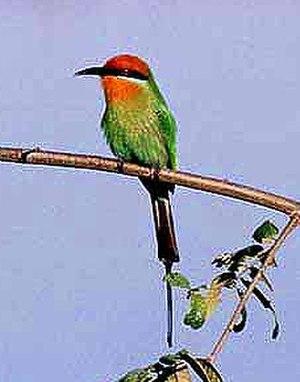
Le Guêpier de Böhm est une espèce d'oiseaux appartenant à la famille des Meropidae.